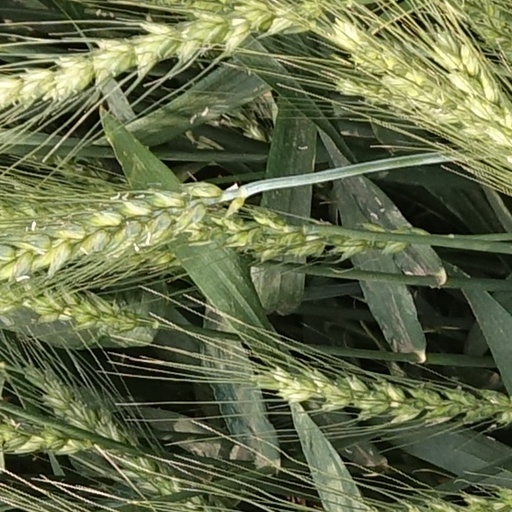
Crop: wheat